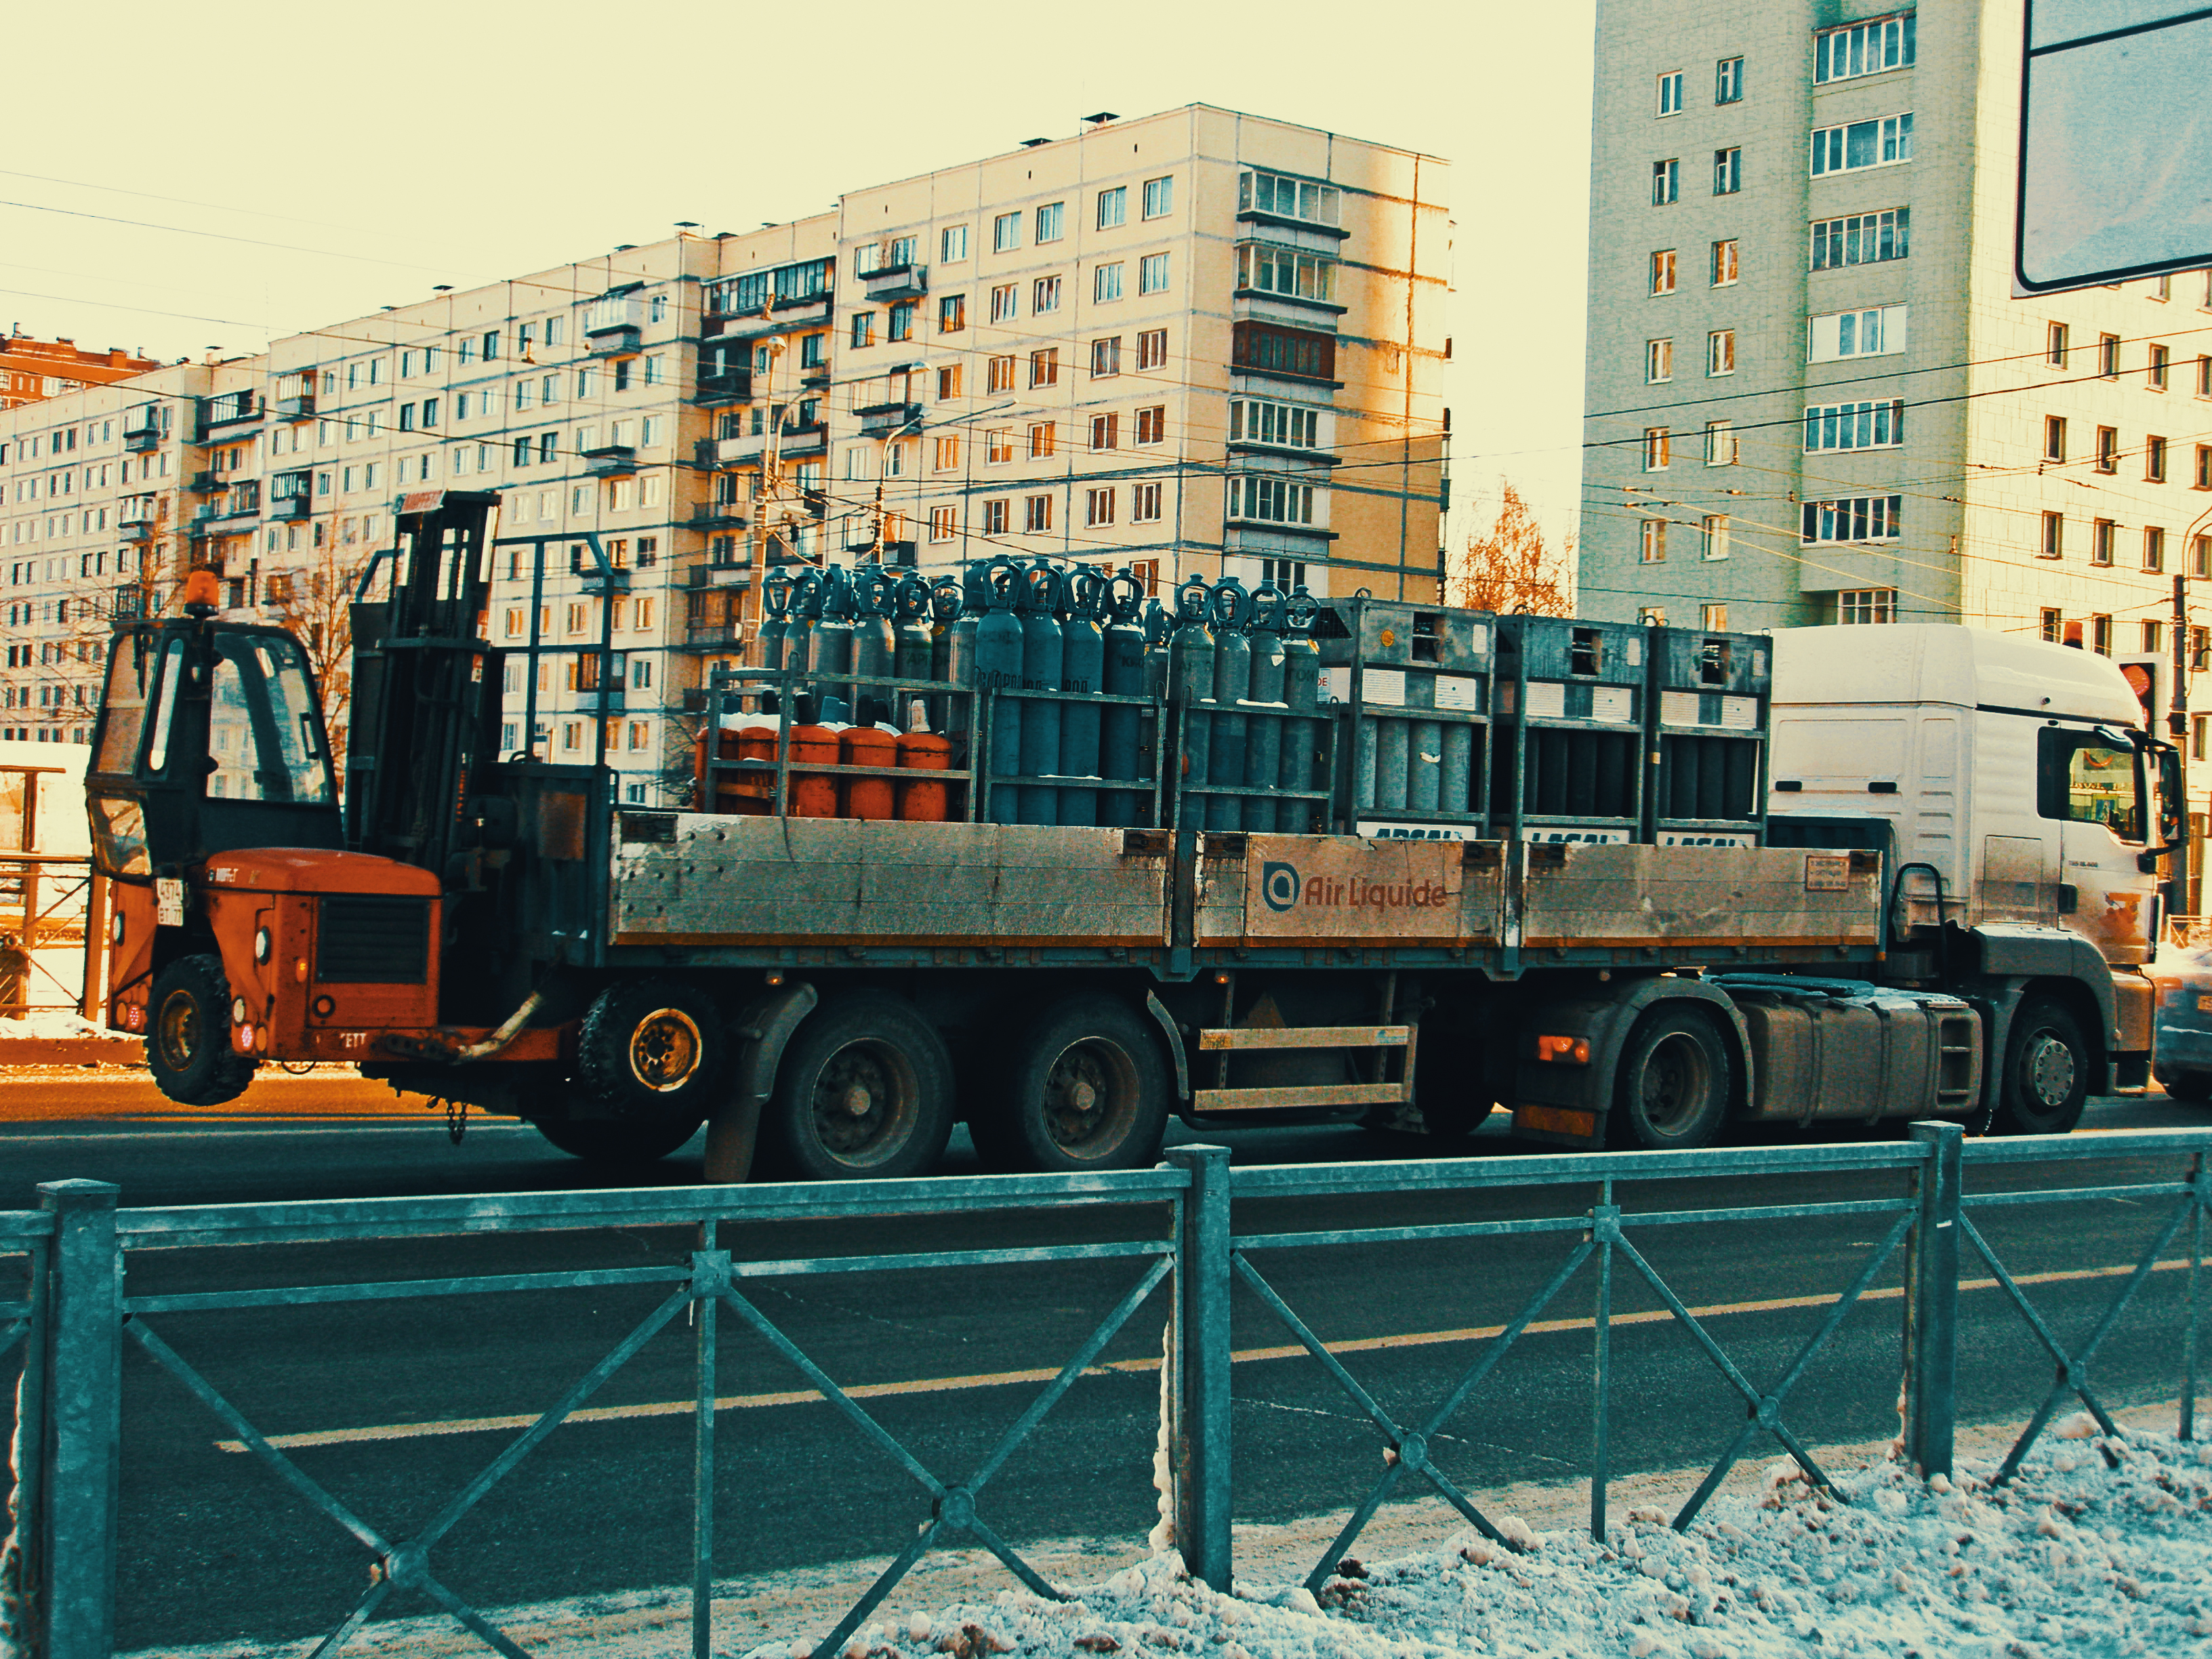
image, lorry, tire, wheel, vehicle, building, motor vehicle, truck, tree, asphalt, architecture, fence, window, mode of transport, rolling, tower block, electricity, residential area, condominium, gas, automotive tire, urban design, track, commercial vehicle, rolling stock, automotive wheel system, road, city, public utility, metropolis, facade, commercial building, railway, machine, mixed use, car, winter, public transport, downtown, crane, street, freight transport, metal, apartment, sky, trailer, road surface, cargo, evening, electrical supply, automotive exterior, transport, grass, traffic, cityscape